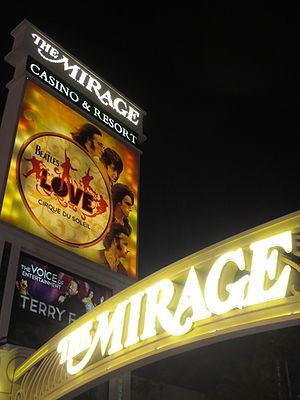
Affiche du spectacle Love (Cirque du Soleil et Beatles) à Las Vegas
Love est un spectacle permanent du Cirque du Soleil, présenté au théâtre de l'hôtel The Mirage à Las Vegas depuis 2006. Ce spectacle célèbre le riche héritage musical des Beatles.
The Beatles [ðə ˈbiːtəlz] est un groupe de pop et de rock'n'roll, originaire de Liverpool, en Angleterre. Le noyau du groupe se forme avec les Quarrymen fondés par John Lennon en 1957, il adopte son nouveau nom en 1960 et, à partir de 1962, prend sa configuration définitive, composé de John Lennon, Paul McCartney, George Harrison et, le dernier à se joindre, Ringo Starr. Il est considéré comme le groupe le plus populaire et influent de l'histoire du rock. En dix ans d'existence et seulement sept ans d'enregistrement, les Beatles ont enregistré douze albums originaux et composé près de 200 chansons majoritairement écrites par le tandem Lennon/McCartney, dont le succès dans l'histoire de l'industrie discographique reste inégalé.